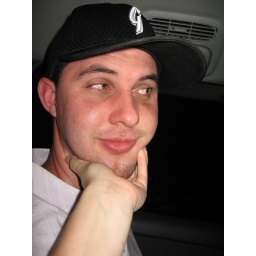
Bugging my little brother in the car as we drive to Grandma's house for rib night at the Elks Club.